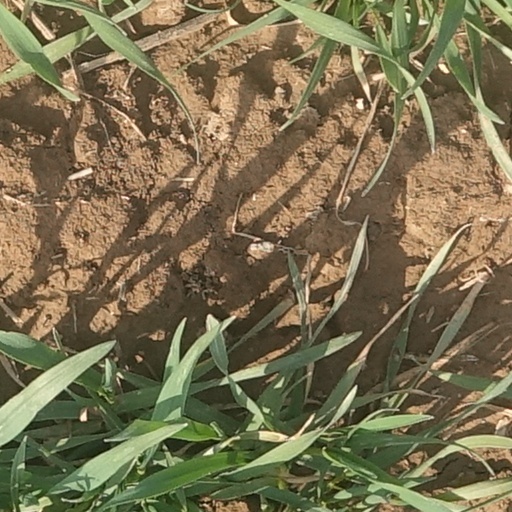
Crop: wheat